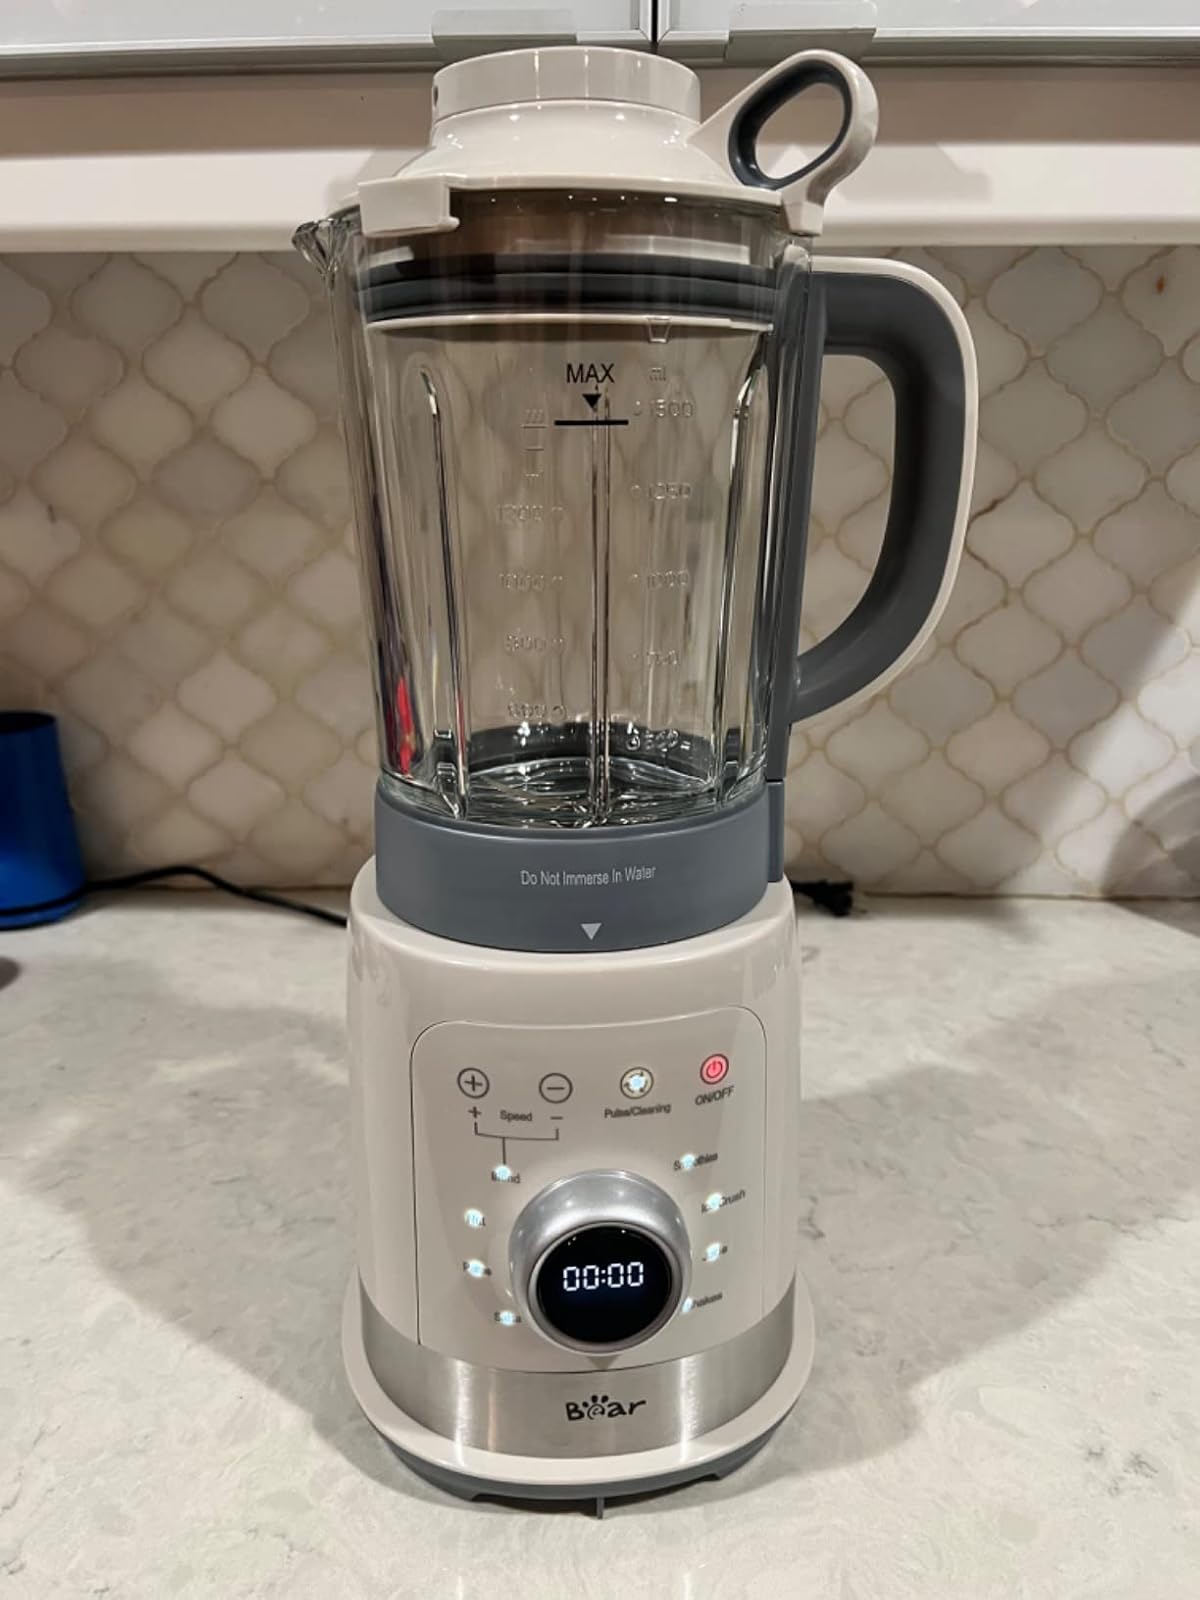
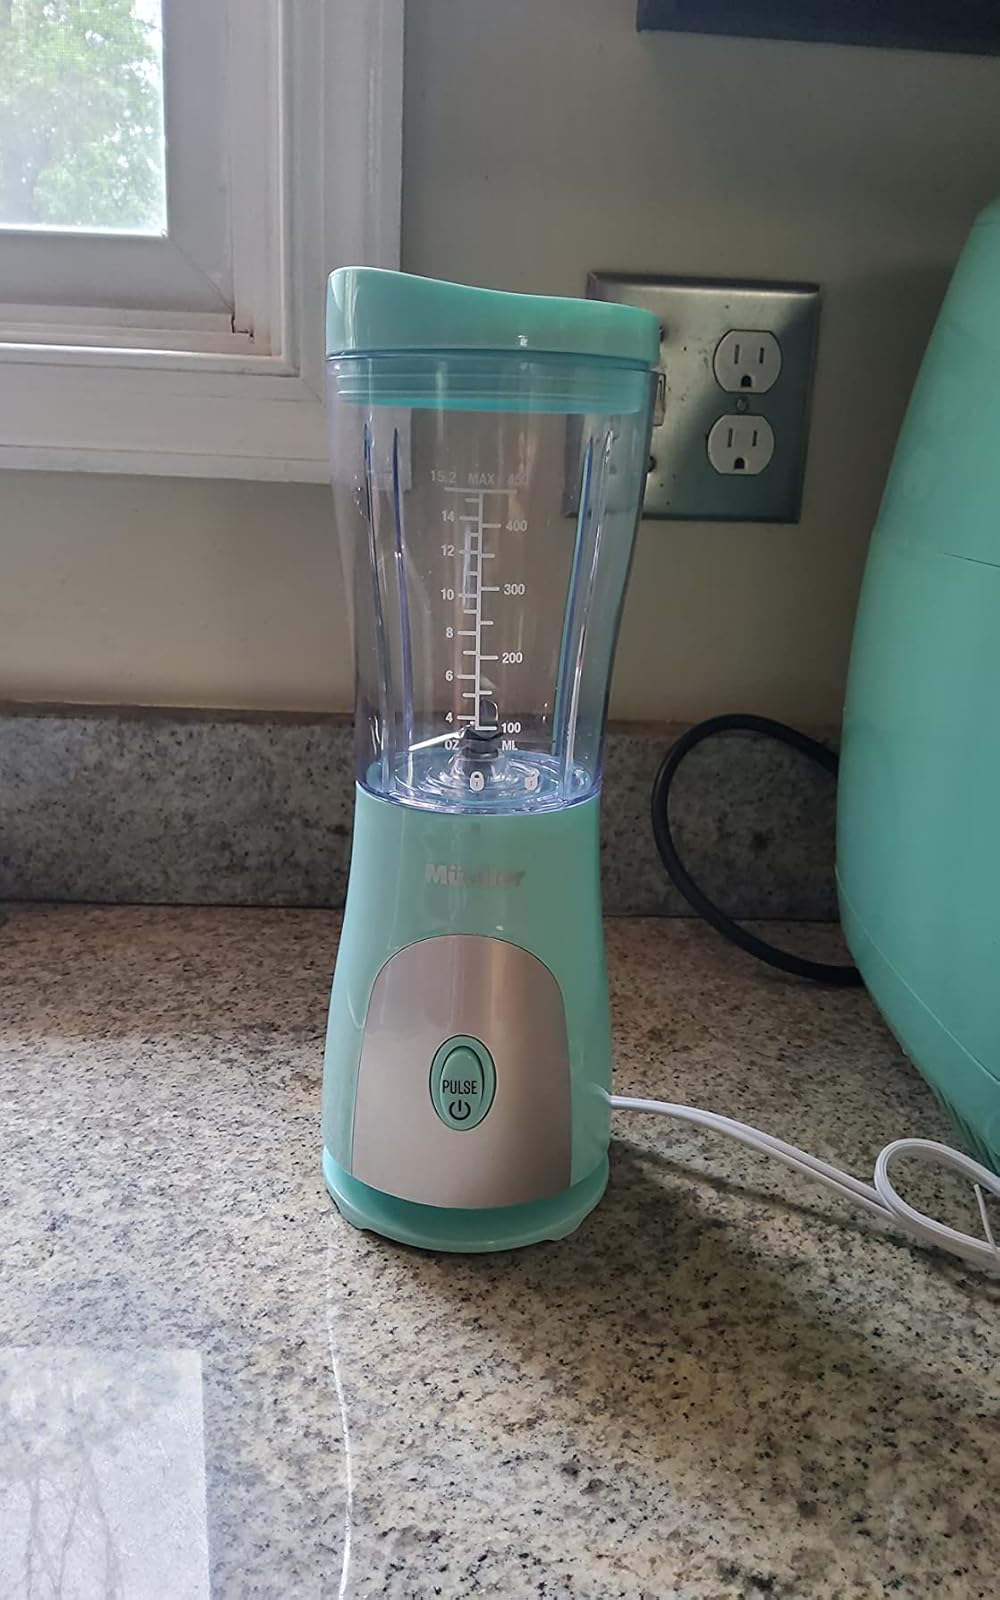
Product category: items_blender
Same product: no